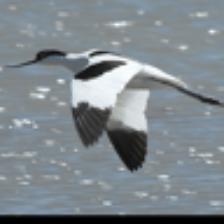
Label: NonHuman